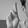
ASL letter: R